Autrigones

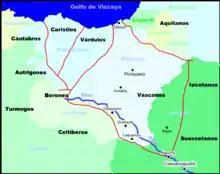
The Austrigones territory and their neighbors

Around the beginning of the 4th century BC the Autrigones migrated to the Peninsula and overrun the entire area corresponding today to the modern provinces of Cantabria and Burgos, which eventually became known as "Autrigonia" or "Austrigonia". By the mid-4th century BC the Autrigones reached the Pisuerga valley where they established their capital "Autraca" or "Austraca", located at the banks of the river "Autra" (Odra). They also gained an outlet to the sea by seizing from the Aquitanian-speaking Caristii further east the coastal highland region between the rivers Asón and "Neroua" (Nervión), in the modern eastern Cantabria, Vizcaya, and Álava Basque provinces. However, the Autrigones’ hold to this vast territory was not meant to last; some time after 300 BC they were driven out from southern Autrigonia – the western Burgos region – by the Turmodigi allied with the Vaccei, who seized the Autrigones’ early capital Autraca. Thrust back to their lands on the mountain ranges of the upper Ebro north of the Arlanzón valley around the 3rd-2nd Centuries BC, the Autrigones allied themselves with the Berones and evolved into a tribal society similar to the peoples of the north-west. By the 1st century BC, they were organized into a federation of ten autonomous mountain-top fortified towns ("Civitates"), chiefly among them their new capital "Virovesca" in the Oca river valley.